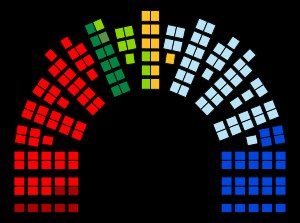
Stortingsvalget 2013 / Mandatfordeling efter Stortingsvalget 2013
Partierne i Stortinget 2013-2017      Sosialistisk Venstreparti (7)      Arbeiderpartiet (55)      Senterpartiet (10)      Miljøpartiet De Grønne (1)      Venstre (9)      Kristelig Folkeparti (10)      Høyre (48)      Fremskrittspartiet (29)
Stortingsvalget 2013 fandt sted i Norge den 9. september 2013, selv om nogle kommuner derudover også afholdt afstemning dagen før. Ifølge de foreløbige resultater fik koalitionen, der udfordrede den siddende regering, 96 pladser i Stortinget, mens den rød-grønne regeringskoalition opnåede 72 pladser, og det grønne parti fik en. Arbeiderpartiet blev det største parti med 30,8% af stemmerne, det næststørste parti blev Høyre - de konservative -, med en betydelig stigning. Erna Solberg overtog statsministerposten efter Jens Stoltenberg den 16. oktober 2013, som leder af en mindretalsregering, bestående af Høyre og Fremskrittspartiet.